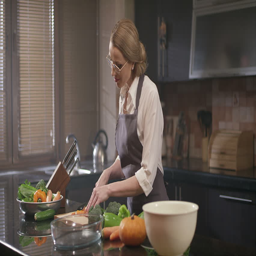
beautiful woman chopping carrots in the kitchen .